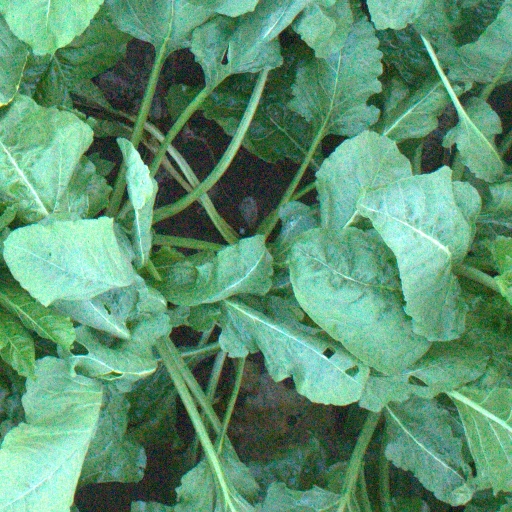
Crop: sugar beet